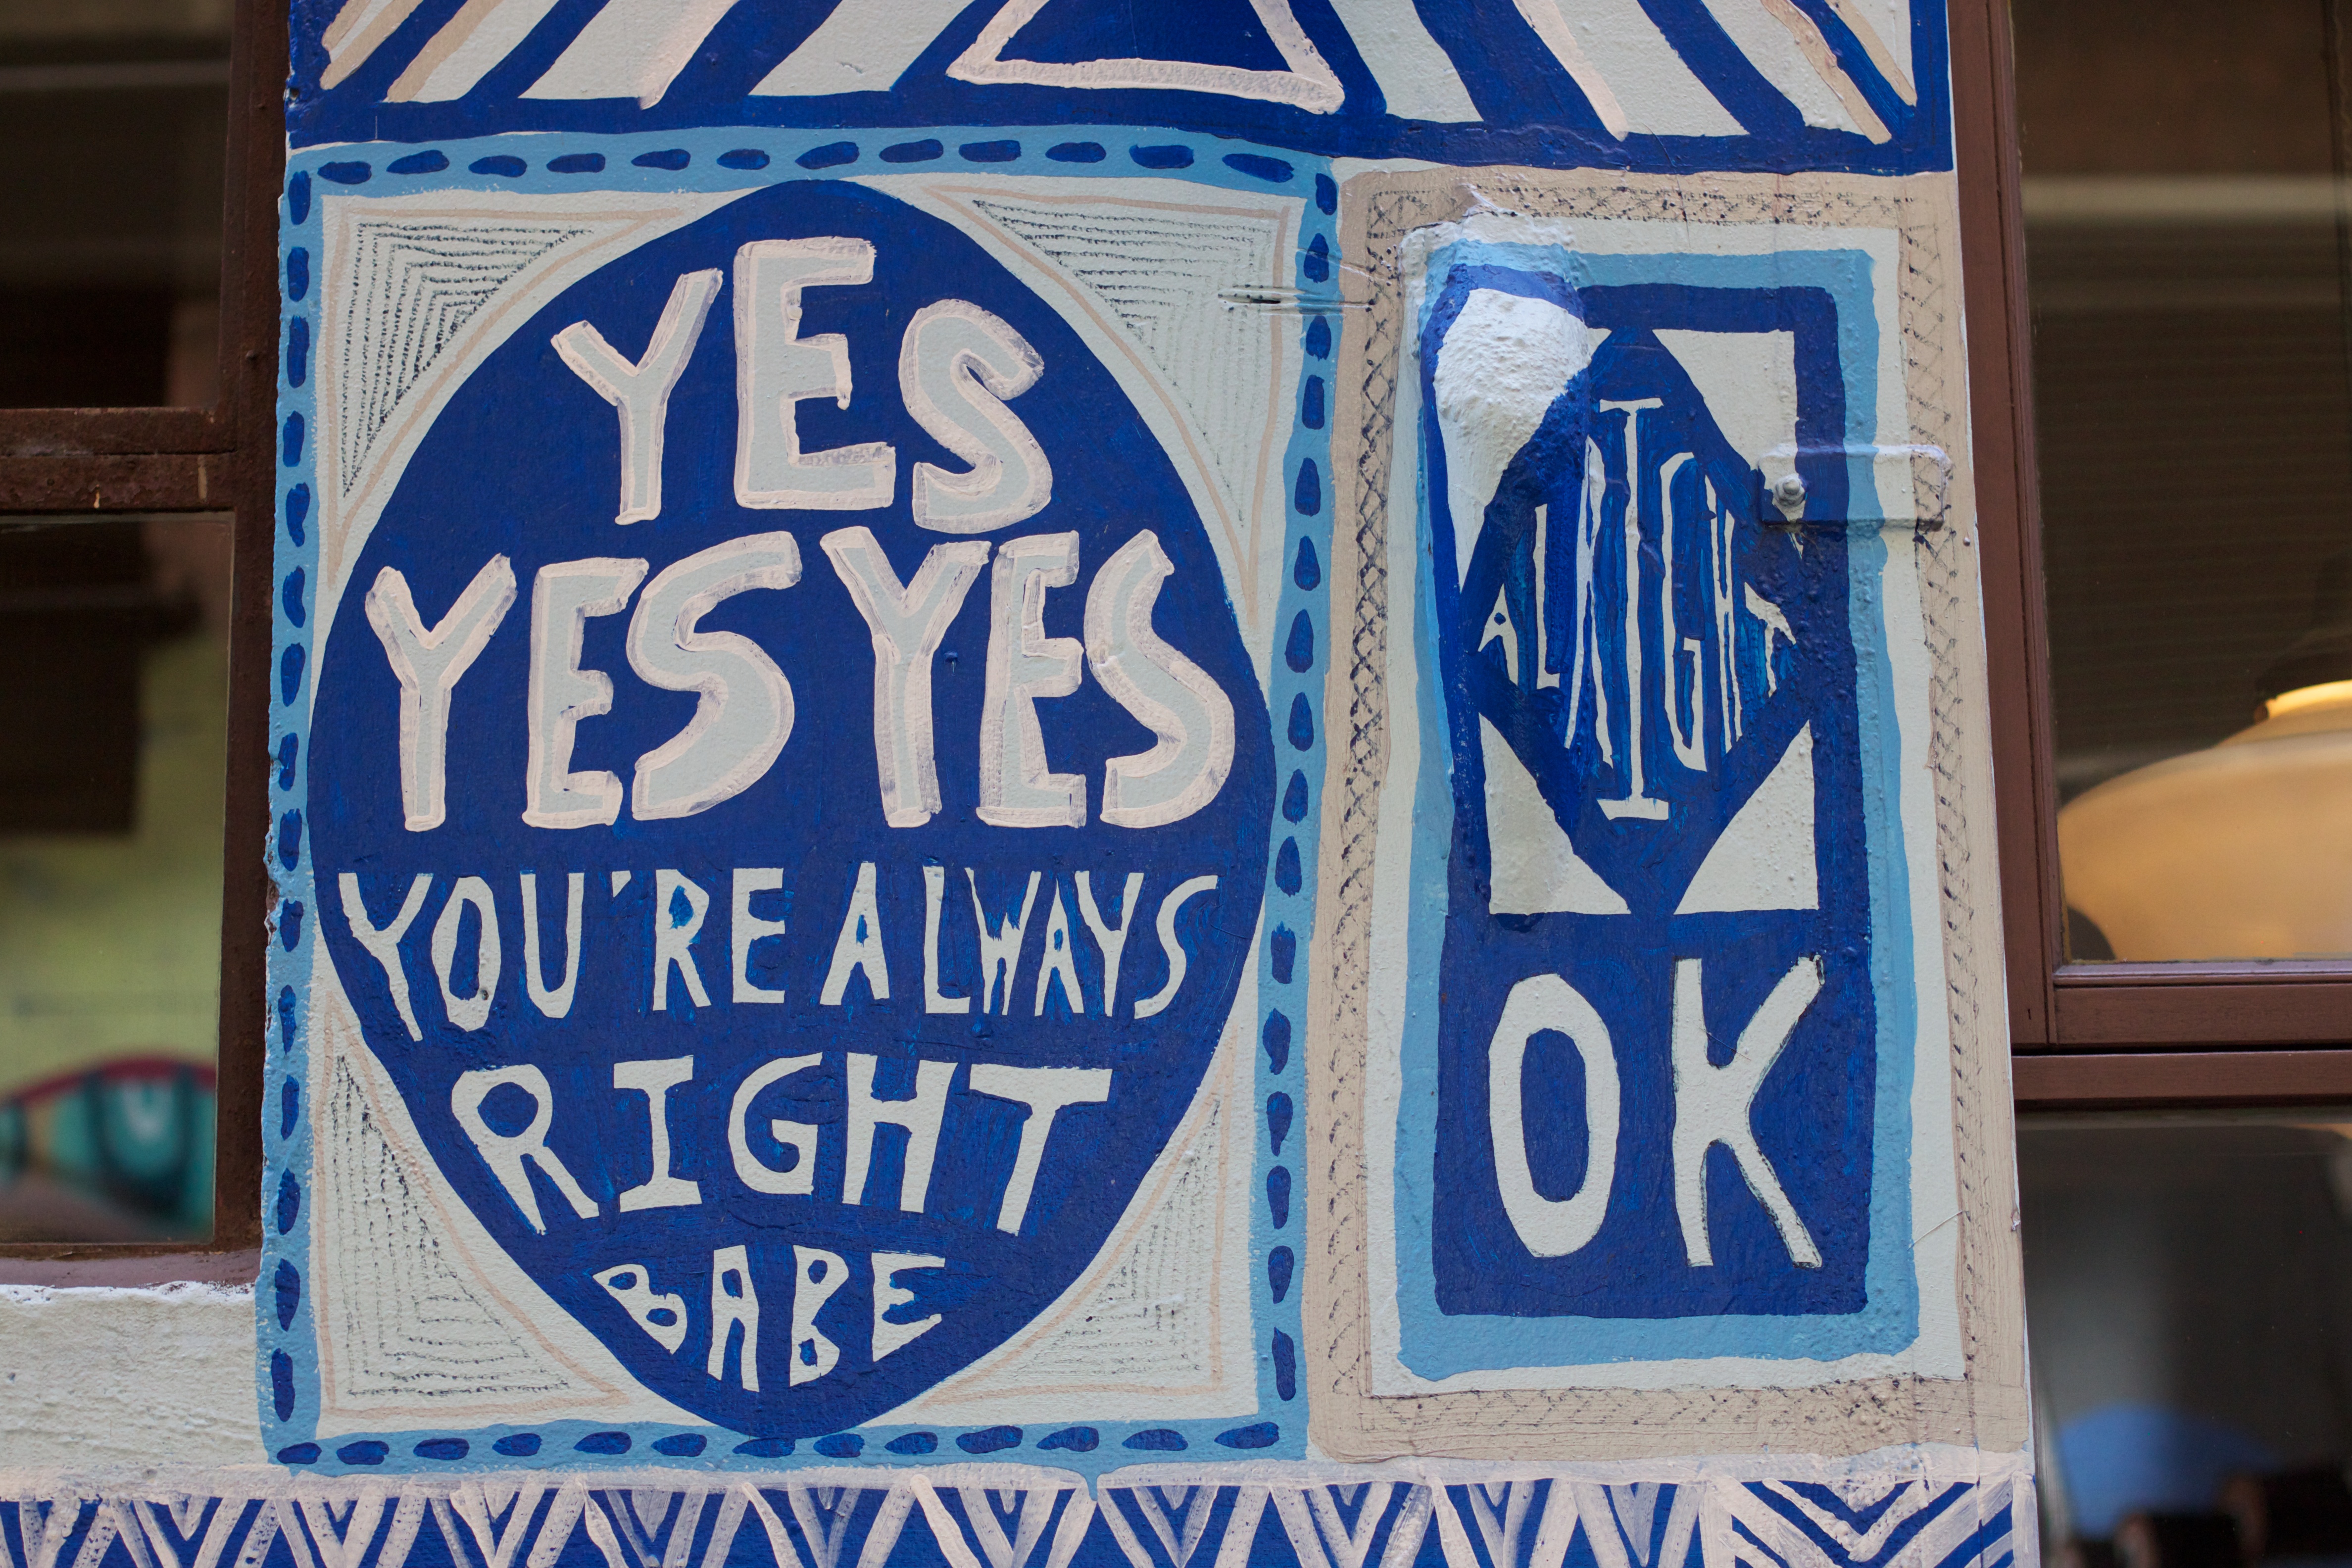
number, sign, banner, blue, street sign, signage, auodyssey, vehicle registration plate